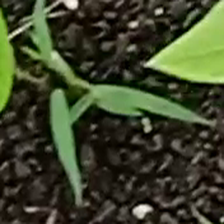
Weed species: Digitaria_SP_(Digitaria Sanguinalis )